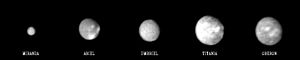
Uranus' måner
Sammenstilning af Uranus' fem største måner fotograferet af Voyager 2.
Pr. 2005 har man med sikkerhed kendskab til 27 måner i kredsløb om planeten Uranus.